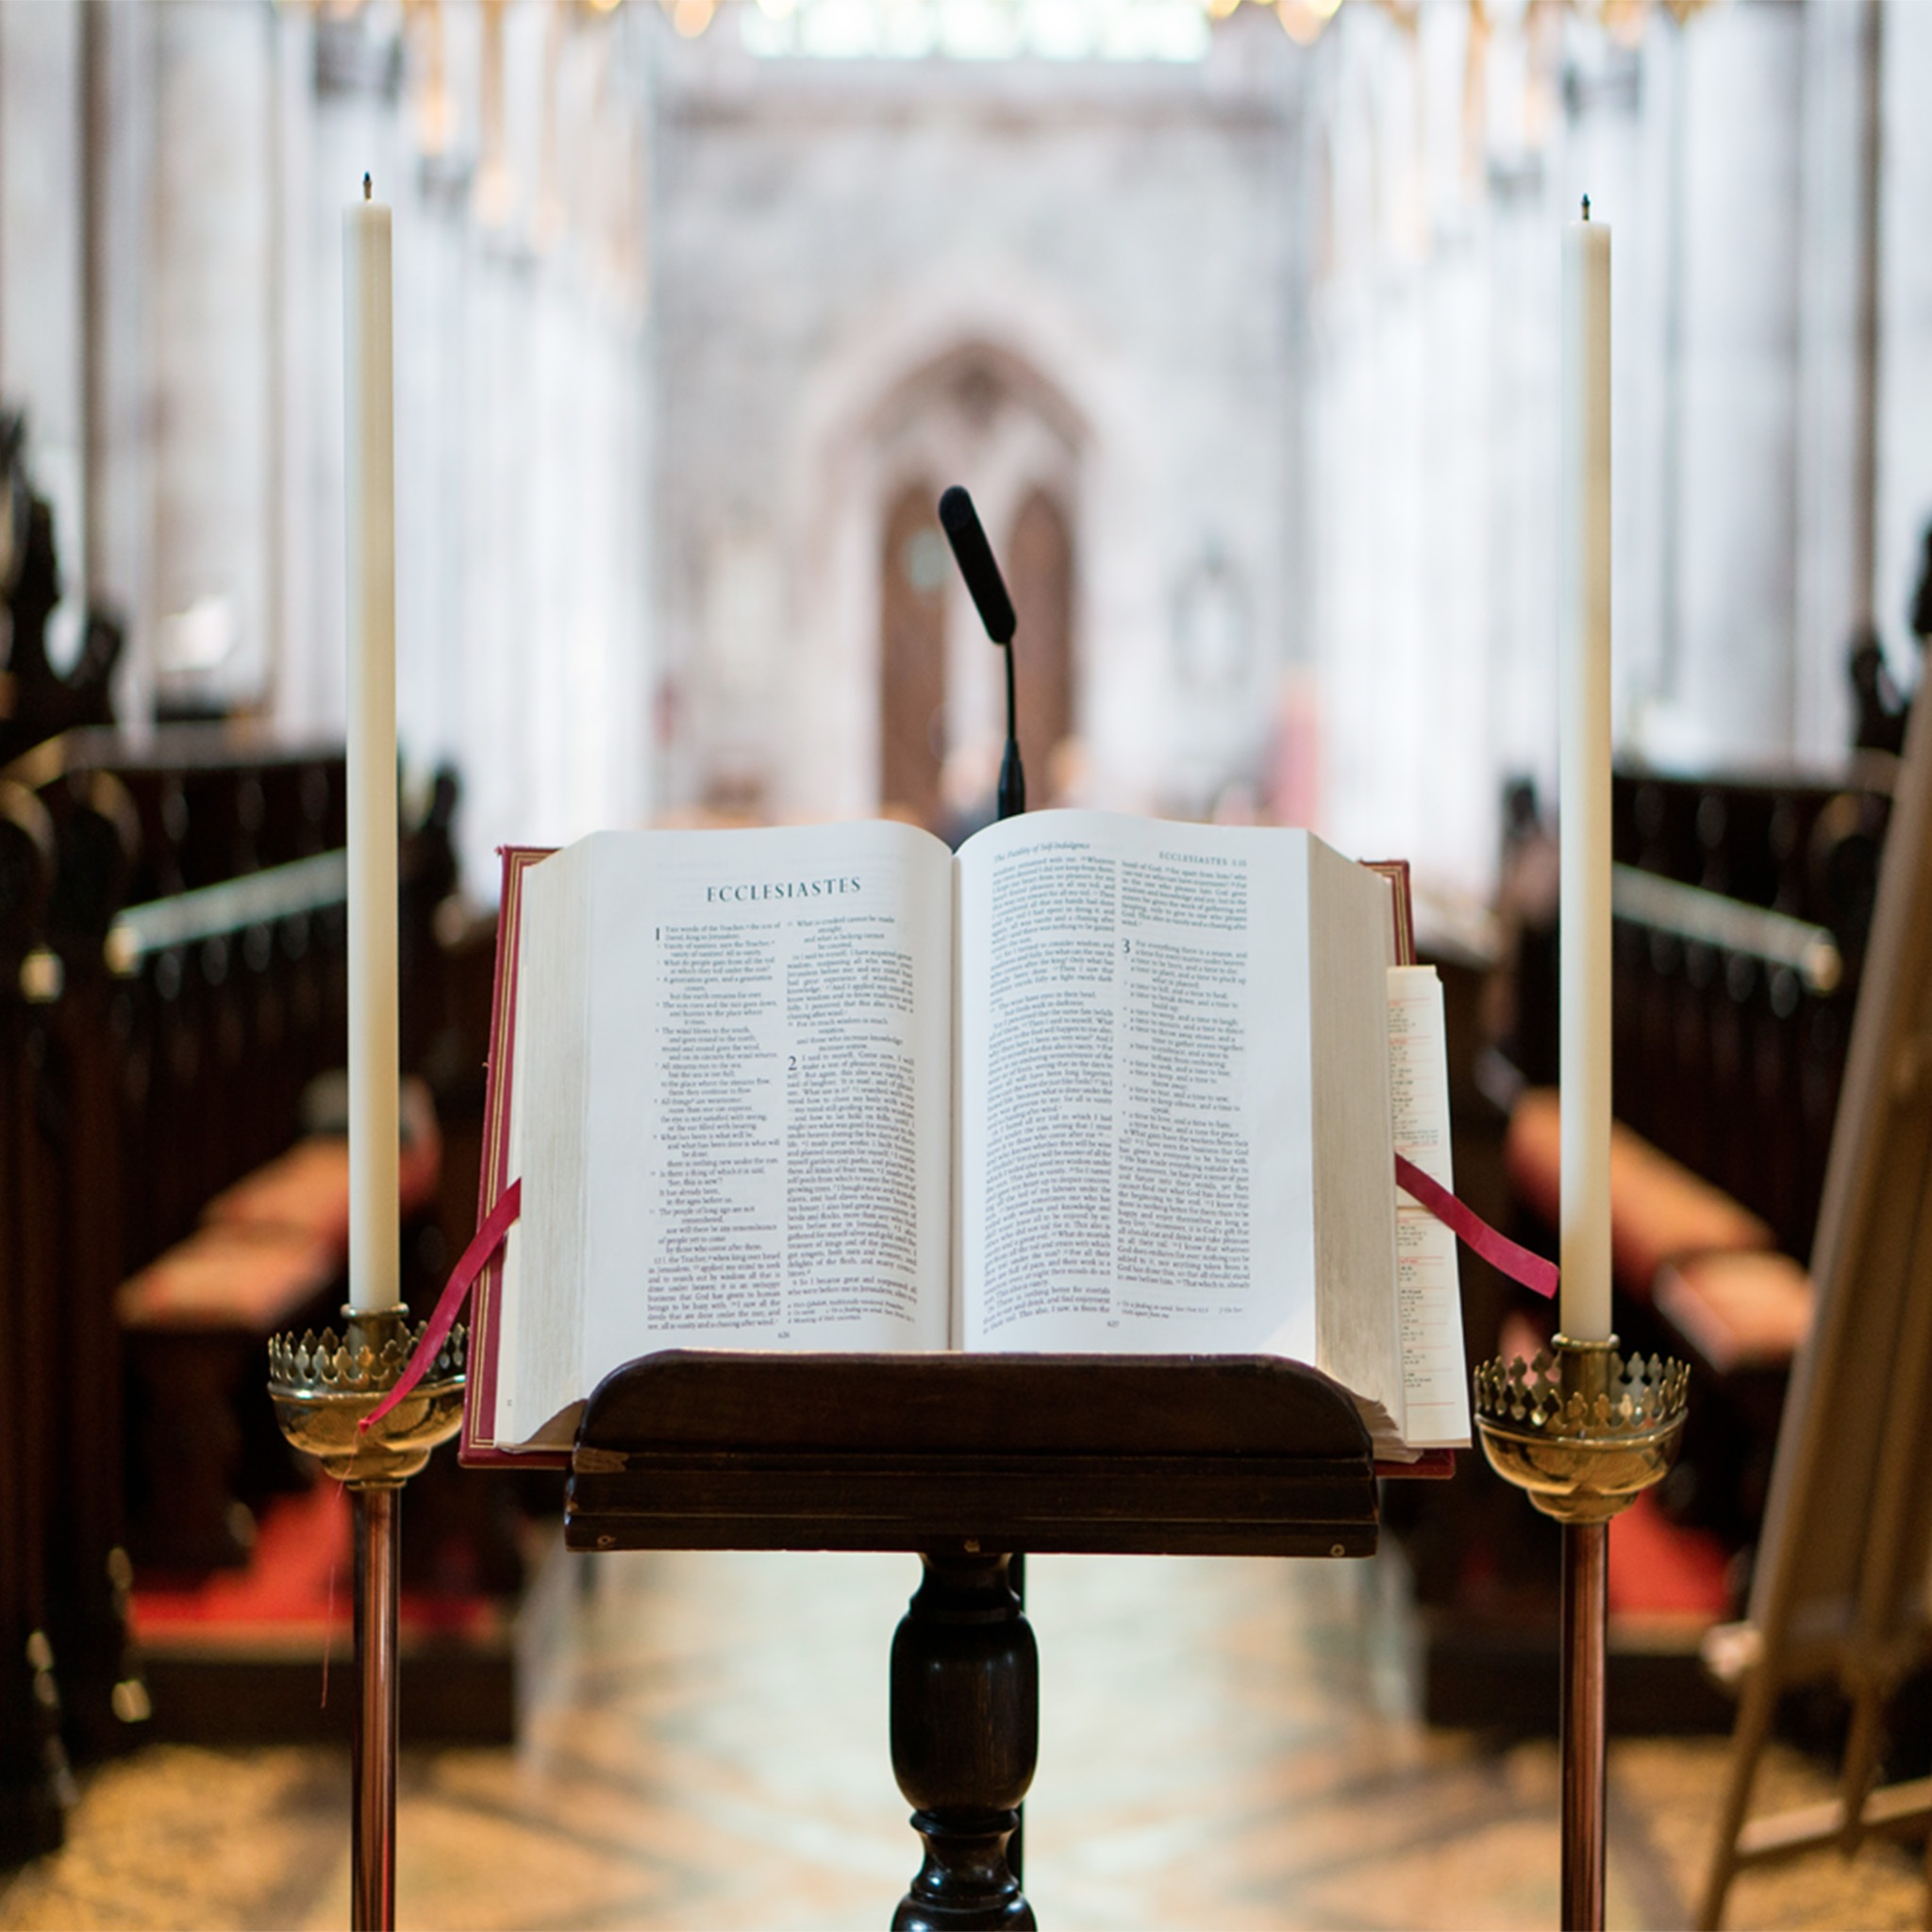
book, religion, church, room, bible, religious, catholic, ceremony, christianity, studying, learning, s, priest, spirituality, catholicism, minister